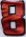
Number: 8